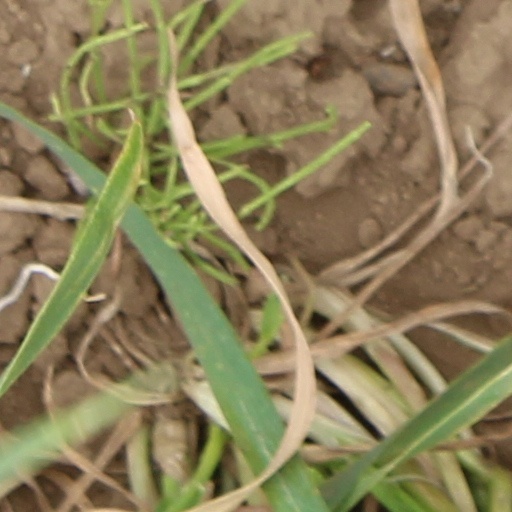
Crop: wheat